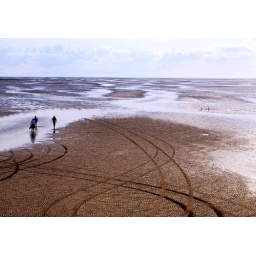
I thought the patterns in the sand made by cars were really interesting